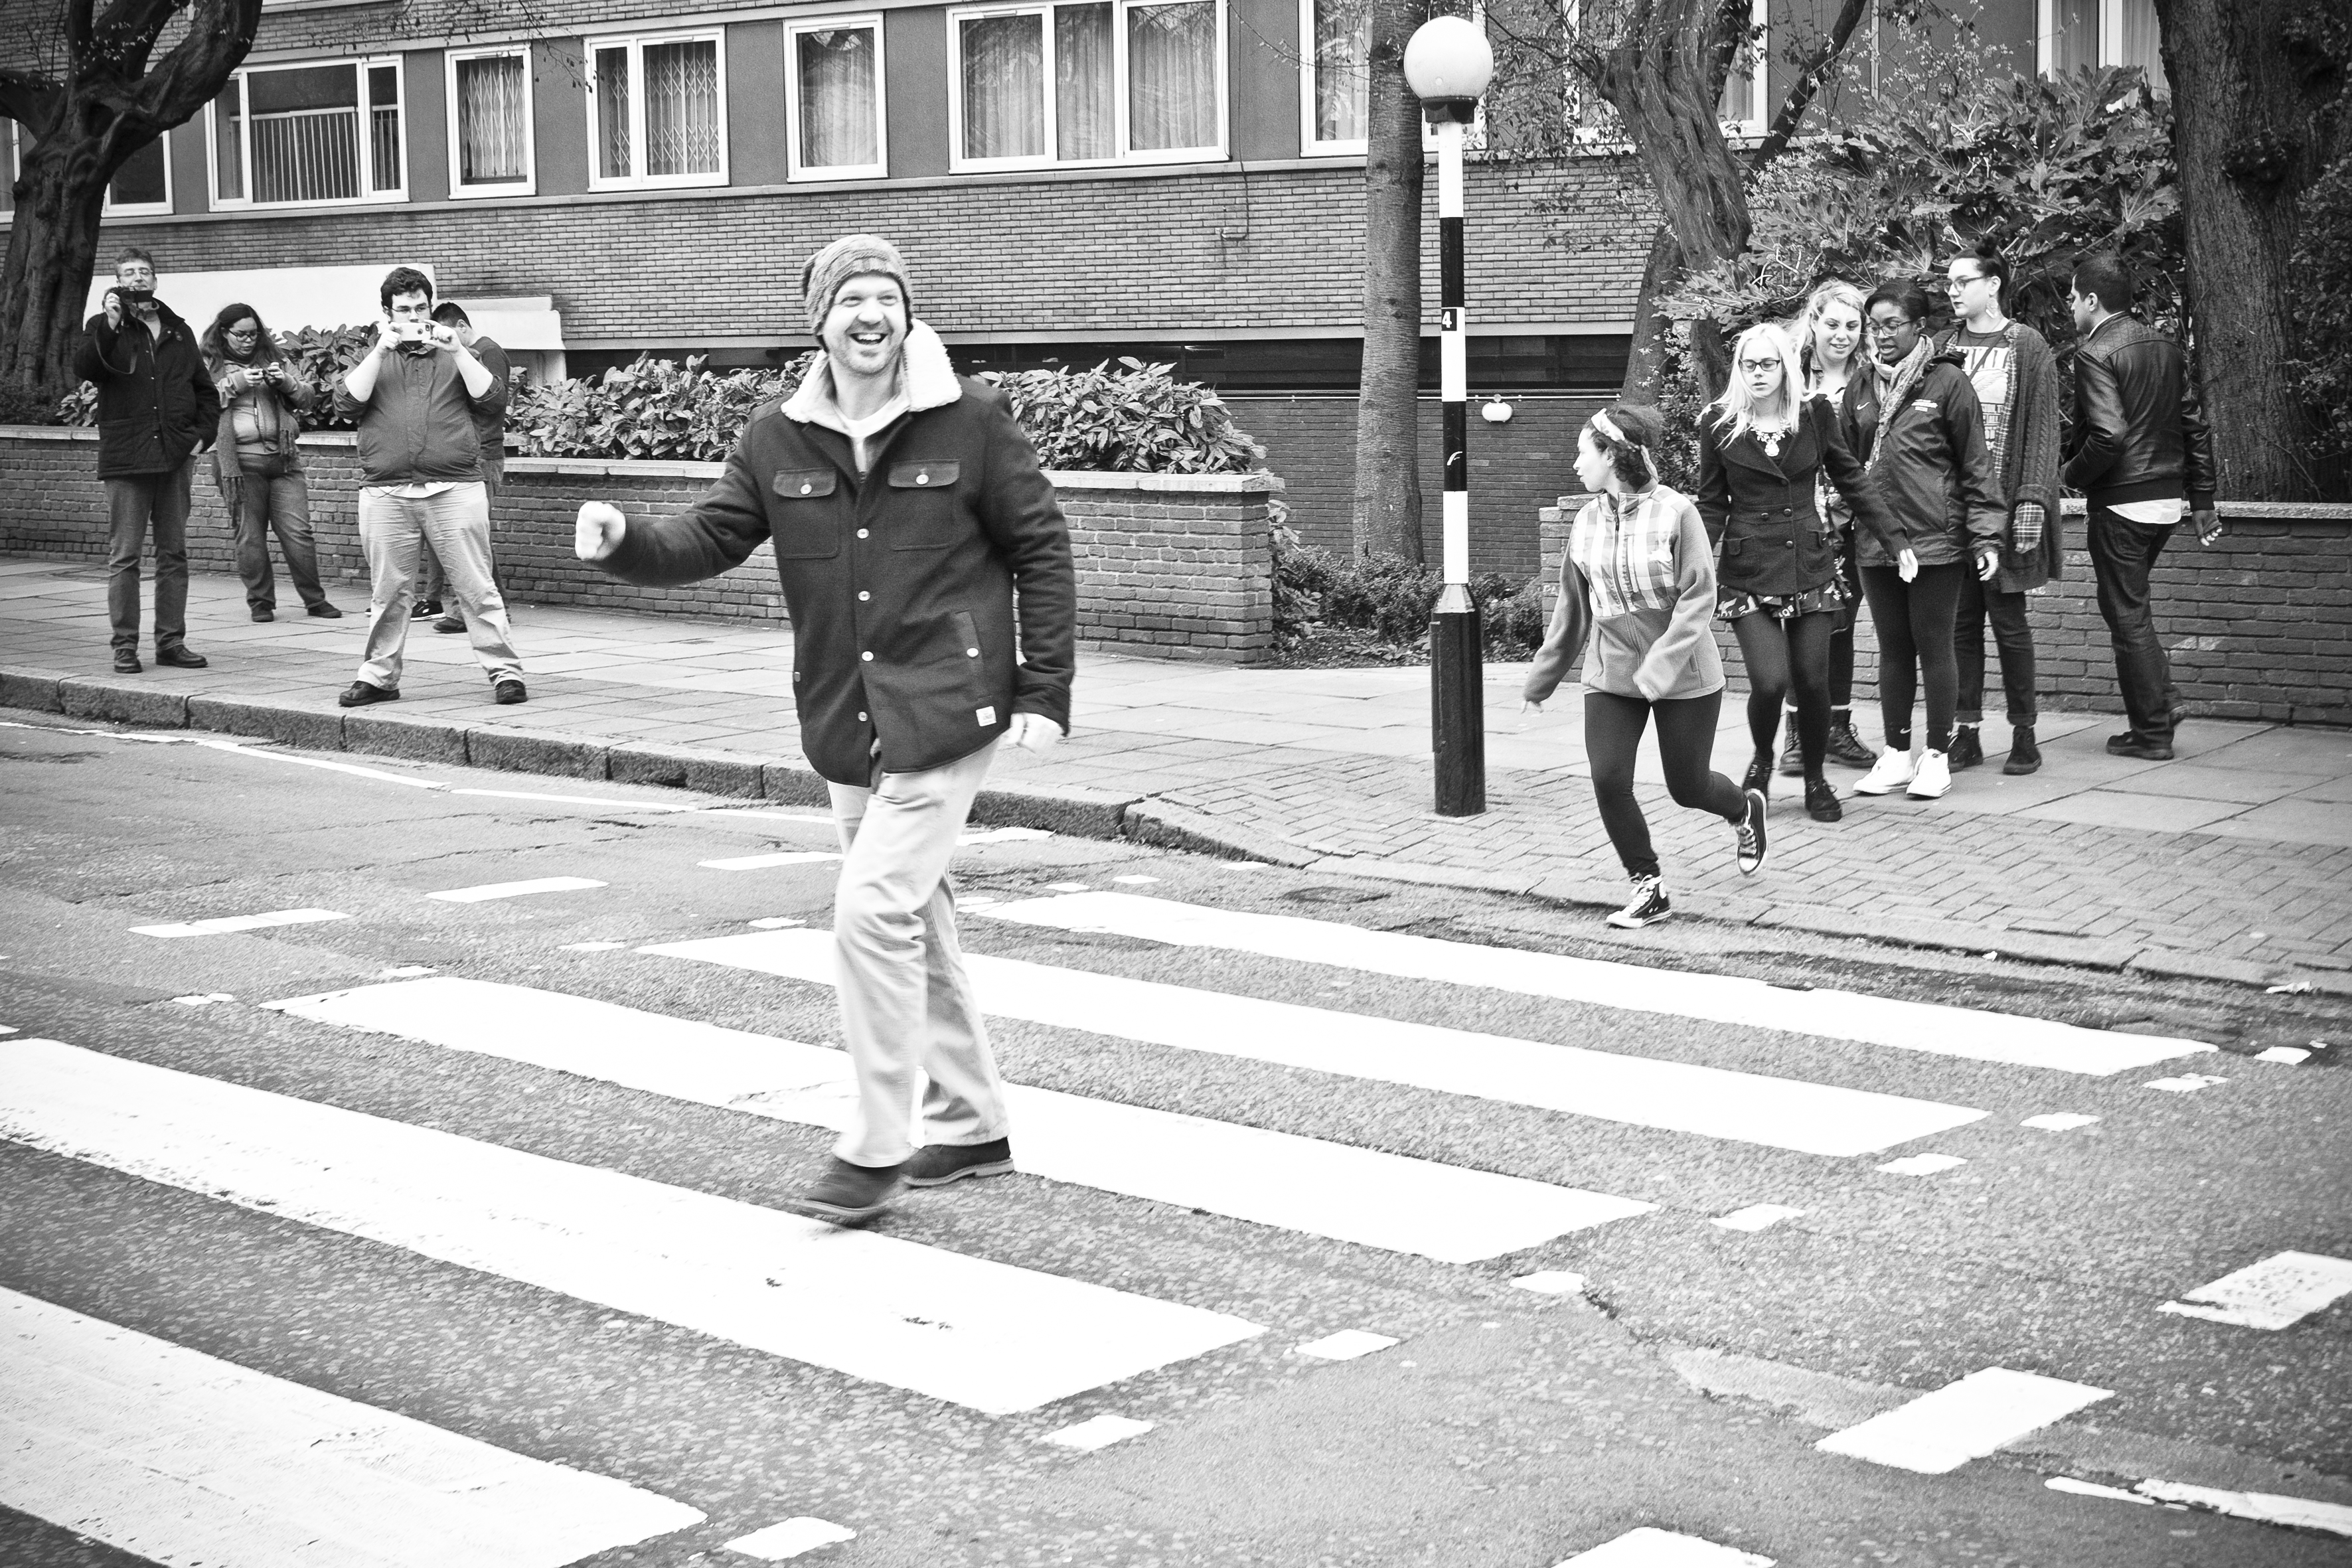
pedestrian, black and white, people, road, white, street, photography, urban, crowd, travel, fujifilm, market, black, monochrome, lane, uk, england, bw, blackandwhite, blackwhite, london, infrastructure, ngc, photograph, noiretblanc, fuji, zebra crossing, fujixt1, fujix, abbeyroad, pedestrian crossing, monochrome photography, nonbuilding structure